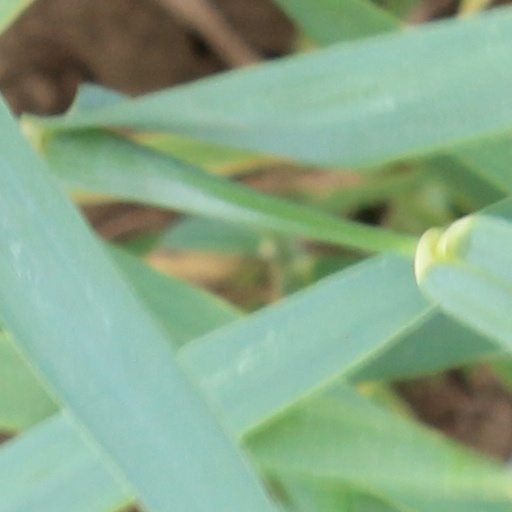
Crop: wheat